Canadian (NYC train)

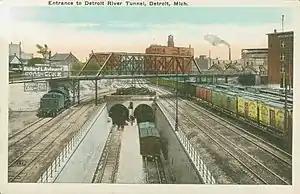
Michigan Central Railway Tunnel, enabling Michigan to Ontario train travel, ca. 1910

The train began with the name, the "Canadian," in 1914 and utilized the recently (1910) opened Michigan Central Railway Tunnel under the Detroit River between Detroit and Windsor, Ontario. In the train's earliest decades its coaches and sleeping cars continued beyond Toronto's Union Station to Montreal's Windsor Station. Leaving Chicago's Central Station, the train's eastward train carried the number 20. At the same time, a section of the same train split off east of Windsor and, using the same train number, continued under the name "Niagara" to Buffalo. The train's westbound trip from Montreal and Toronto to Detroit and Chicago carried the number 19.